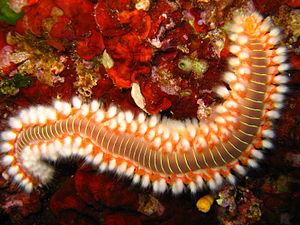
Hermodice est un genre d’annélides polychètes de la famille des Amphinomidae. Ils font partie des « vers de feu ».
Les Amphinomidae sont une famille de vers polychètes marins d'origine tropicale ou équatoriale, également appelés « vers de feu ». Plusieurs espèces sont conservées en aquarium marin pour leur utilité écologique ou simplement leur esthétique parfois spectaculaire.